San Ġwann

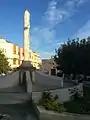

The Punic-Roman tower in San Ġwann, Malta, is a historical structure whose origins are shrouded in mystery. While the exact date of its construction is uncertain, it is suggested that the tower may have predated Roman times and could potentially have Punic origins, with later Roman adaptations. During the medieval period, under the Muslim Caliphate, the site was used as a cemetery. After the Muslims' expulsion from Malta, a church dedicated to St. Helen was constructed on the site.